Thomas Dummer

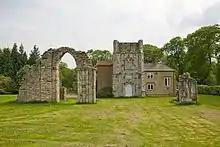
The Castle, Cranbury Park. Built from fragments of the north transept of Netley Abbey moved to Cranbury Park in the 1760s.

On his father's death in 1765, Dummer inherited the family estate at Cranbury Park. In 1770, he purchased the City Cross (also known as the Buttercross) from the Corporation of Winchester, intending to have it re-erected at Cranbury. When his workmen arrived to dismantle the cross, they were prevented from doing so by the people of the city, who ""organised a small riot"" and they were forced to abandon their task. The agreement with the city was cancelled and Dummer erected a lath and plaster facsimile, which stood in the park for about sixty years before it was destroyed by the weather.